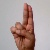
The image shows a hand gesture representing the letter 'U' in Indian Sign Language.